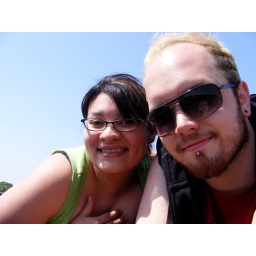
salsa, chips, corona, limes, cameras, dogs, not a cloud in the sky fun day at the park.